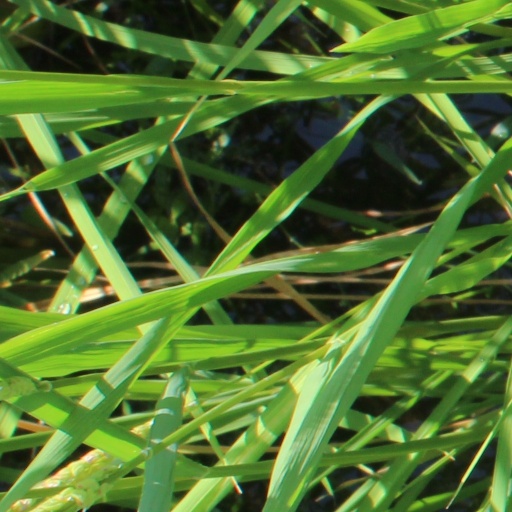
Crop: rice